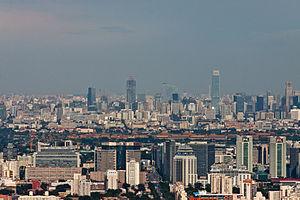
Cet article dresse une liste des villes classées par ordre de population.